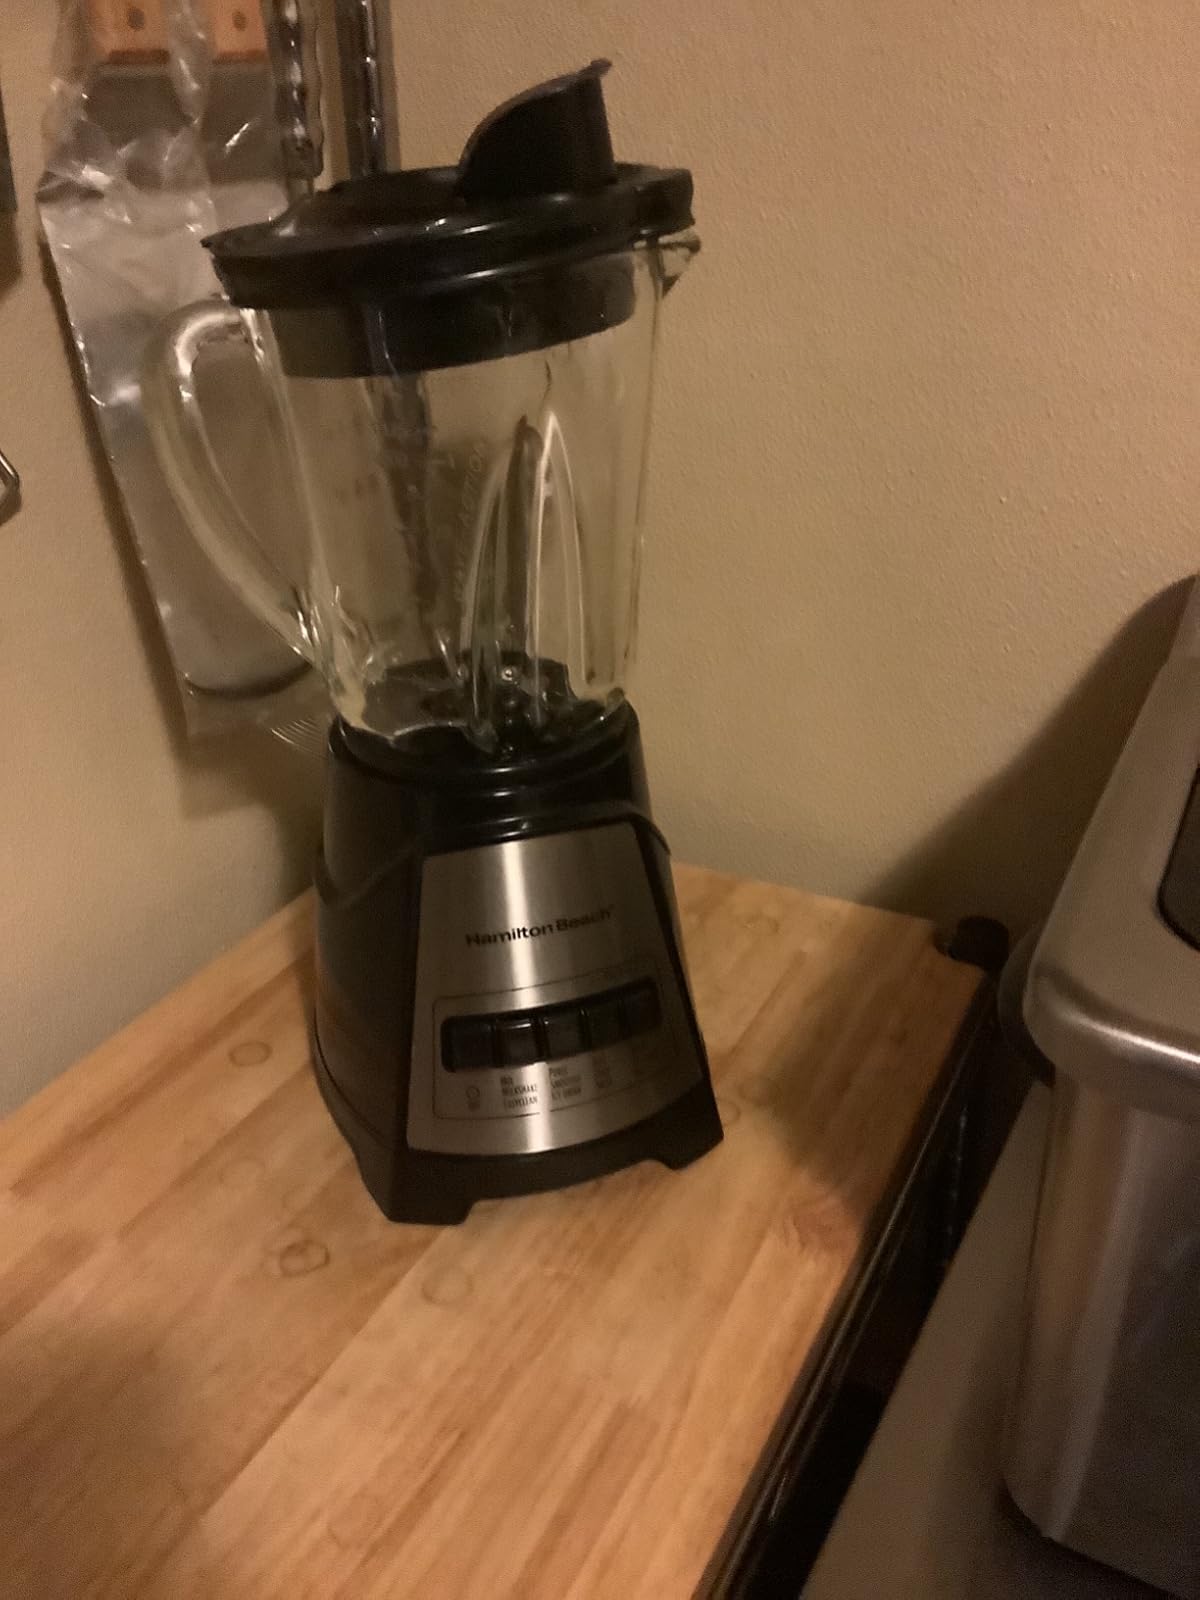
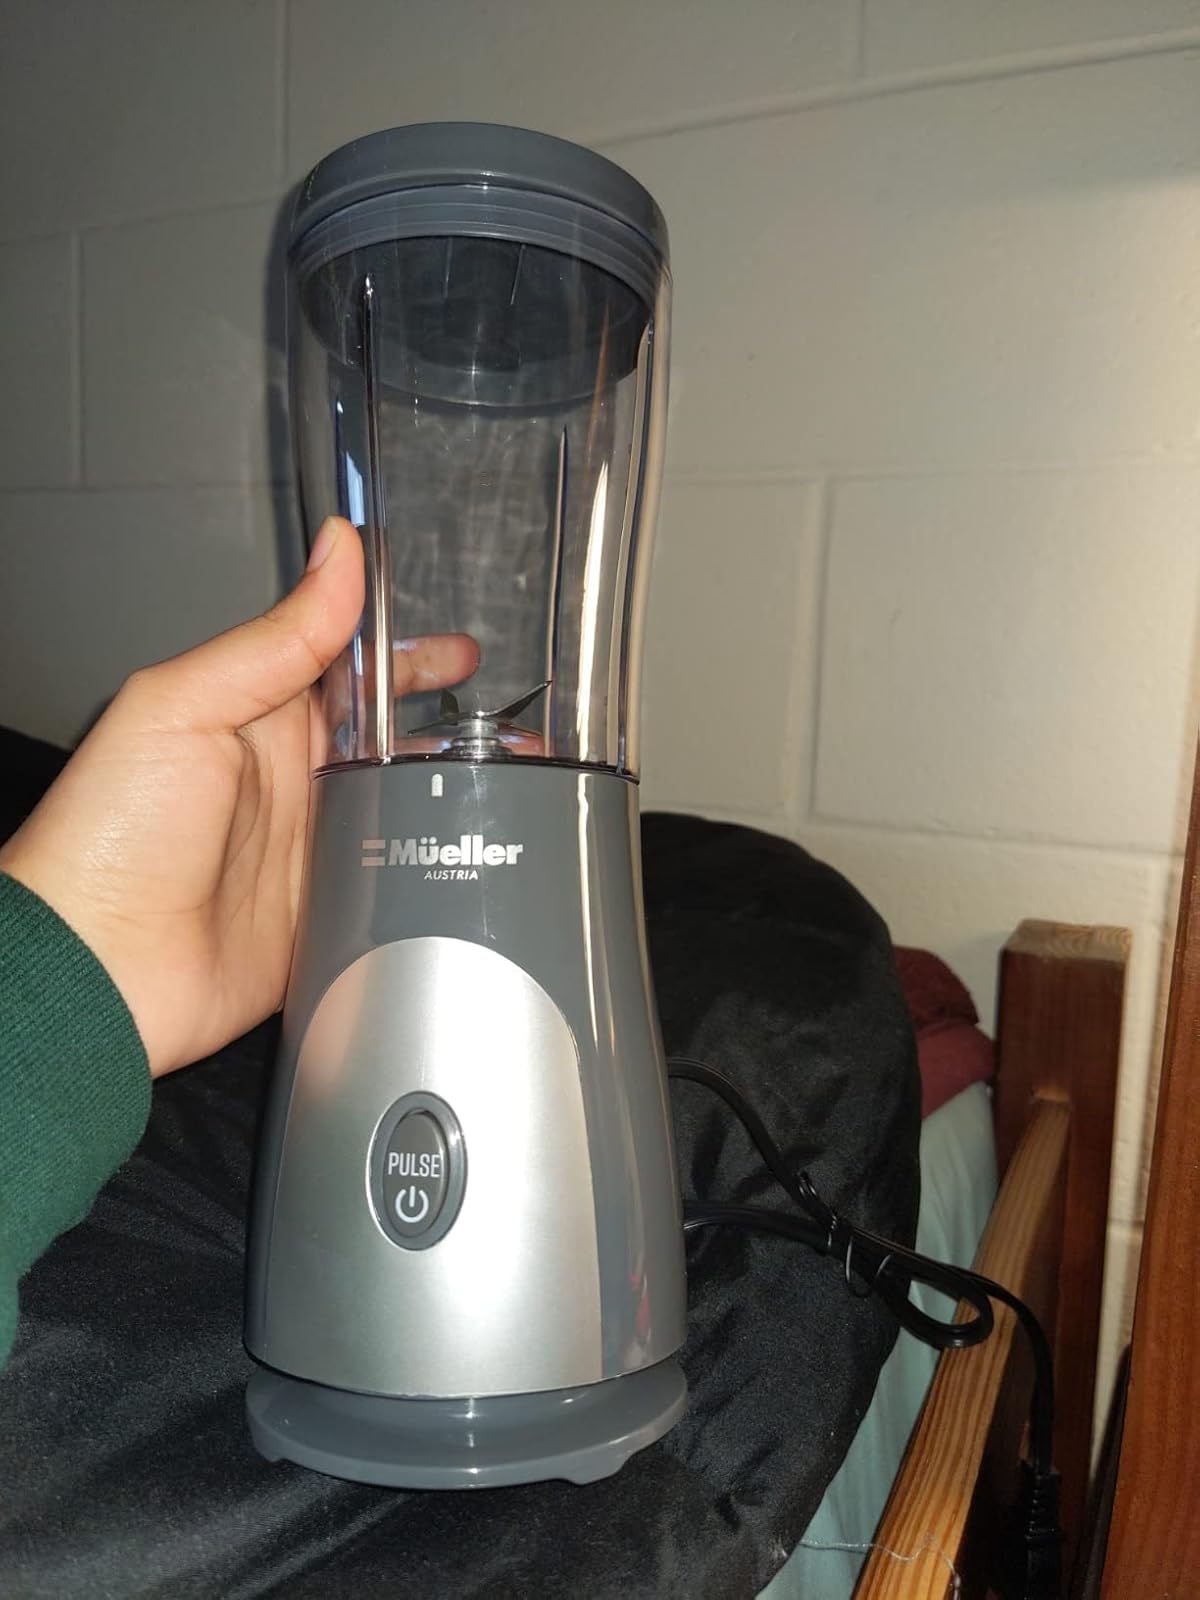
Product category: items_blender
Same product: no